Pet culture

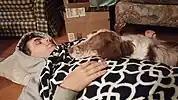
Human and dog sleeping together. Humans find their dog a part of their family.

In the United States, the estimate of households that have dogs as pet is about 69 million. Nowadays, owners that have dogs have considered them their best friend and a part of their family. Owners that have suffered from mental illness, loneliness, and distress have lightly eased with the help of their dogs. Human and dog relationships have now been more emotional than practical. In the past, humans owned dogs for work purpose. Small dogs were used to scare off pest, while larger dogs were used for protection and identify danger. Other important jobs that people have used dogs to perform include, among other things, hunting for game, search and rescue for missing persons, herding of livestock and serving as therapy dogs for people.